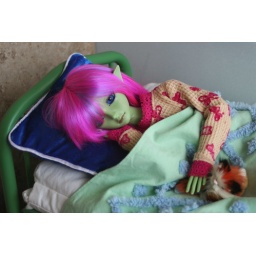
Grynn &amp;amp; her cat sleeping in